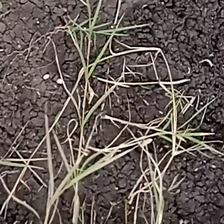
Weed species: Harali_(Cynodon_dactylon)